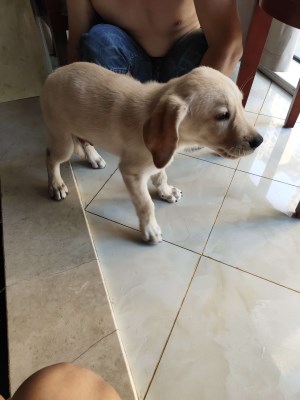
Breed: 3580-n000122-Labrador_retriever